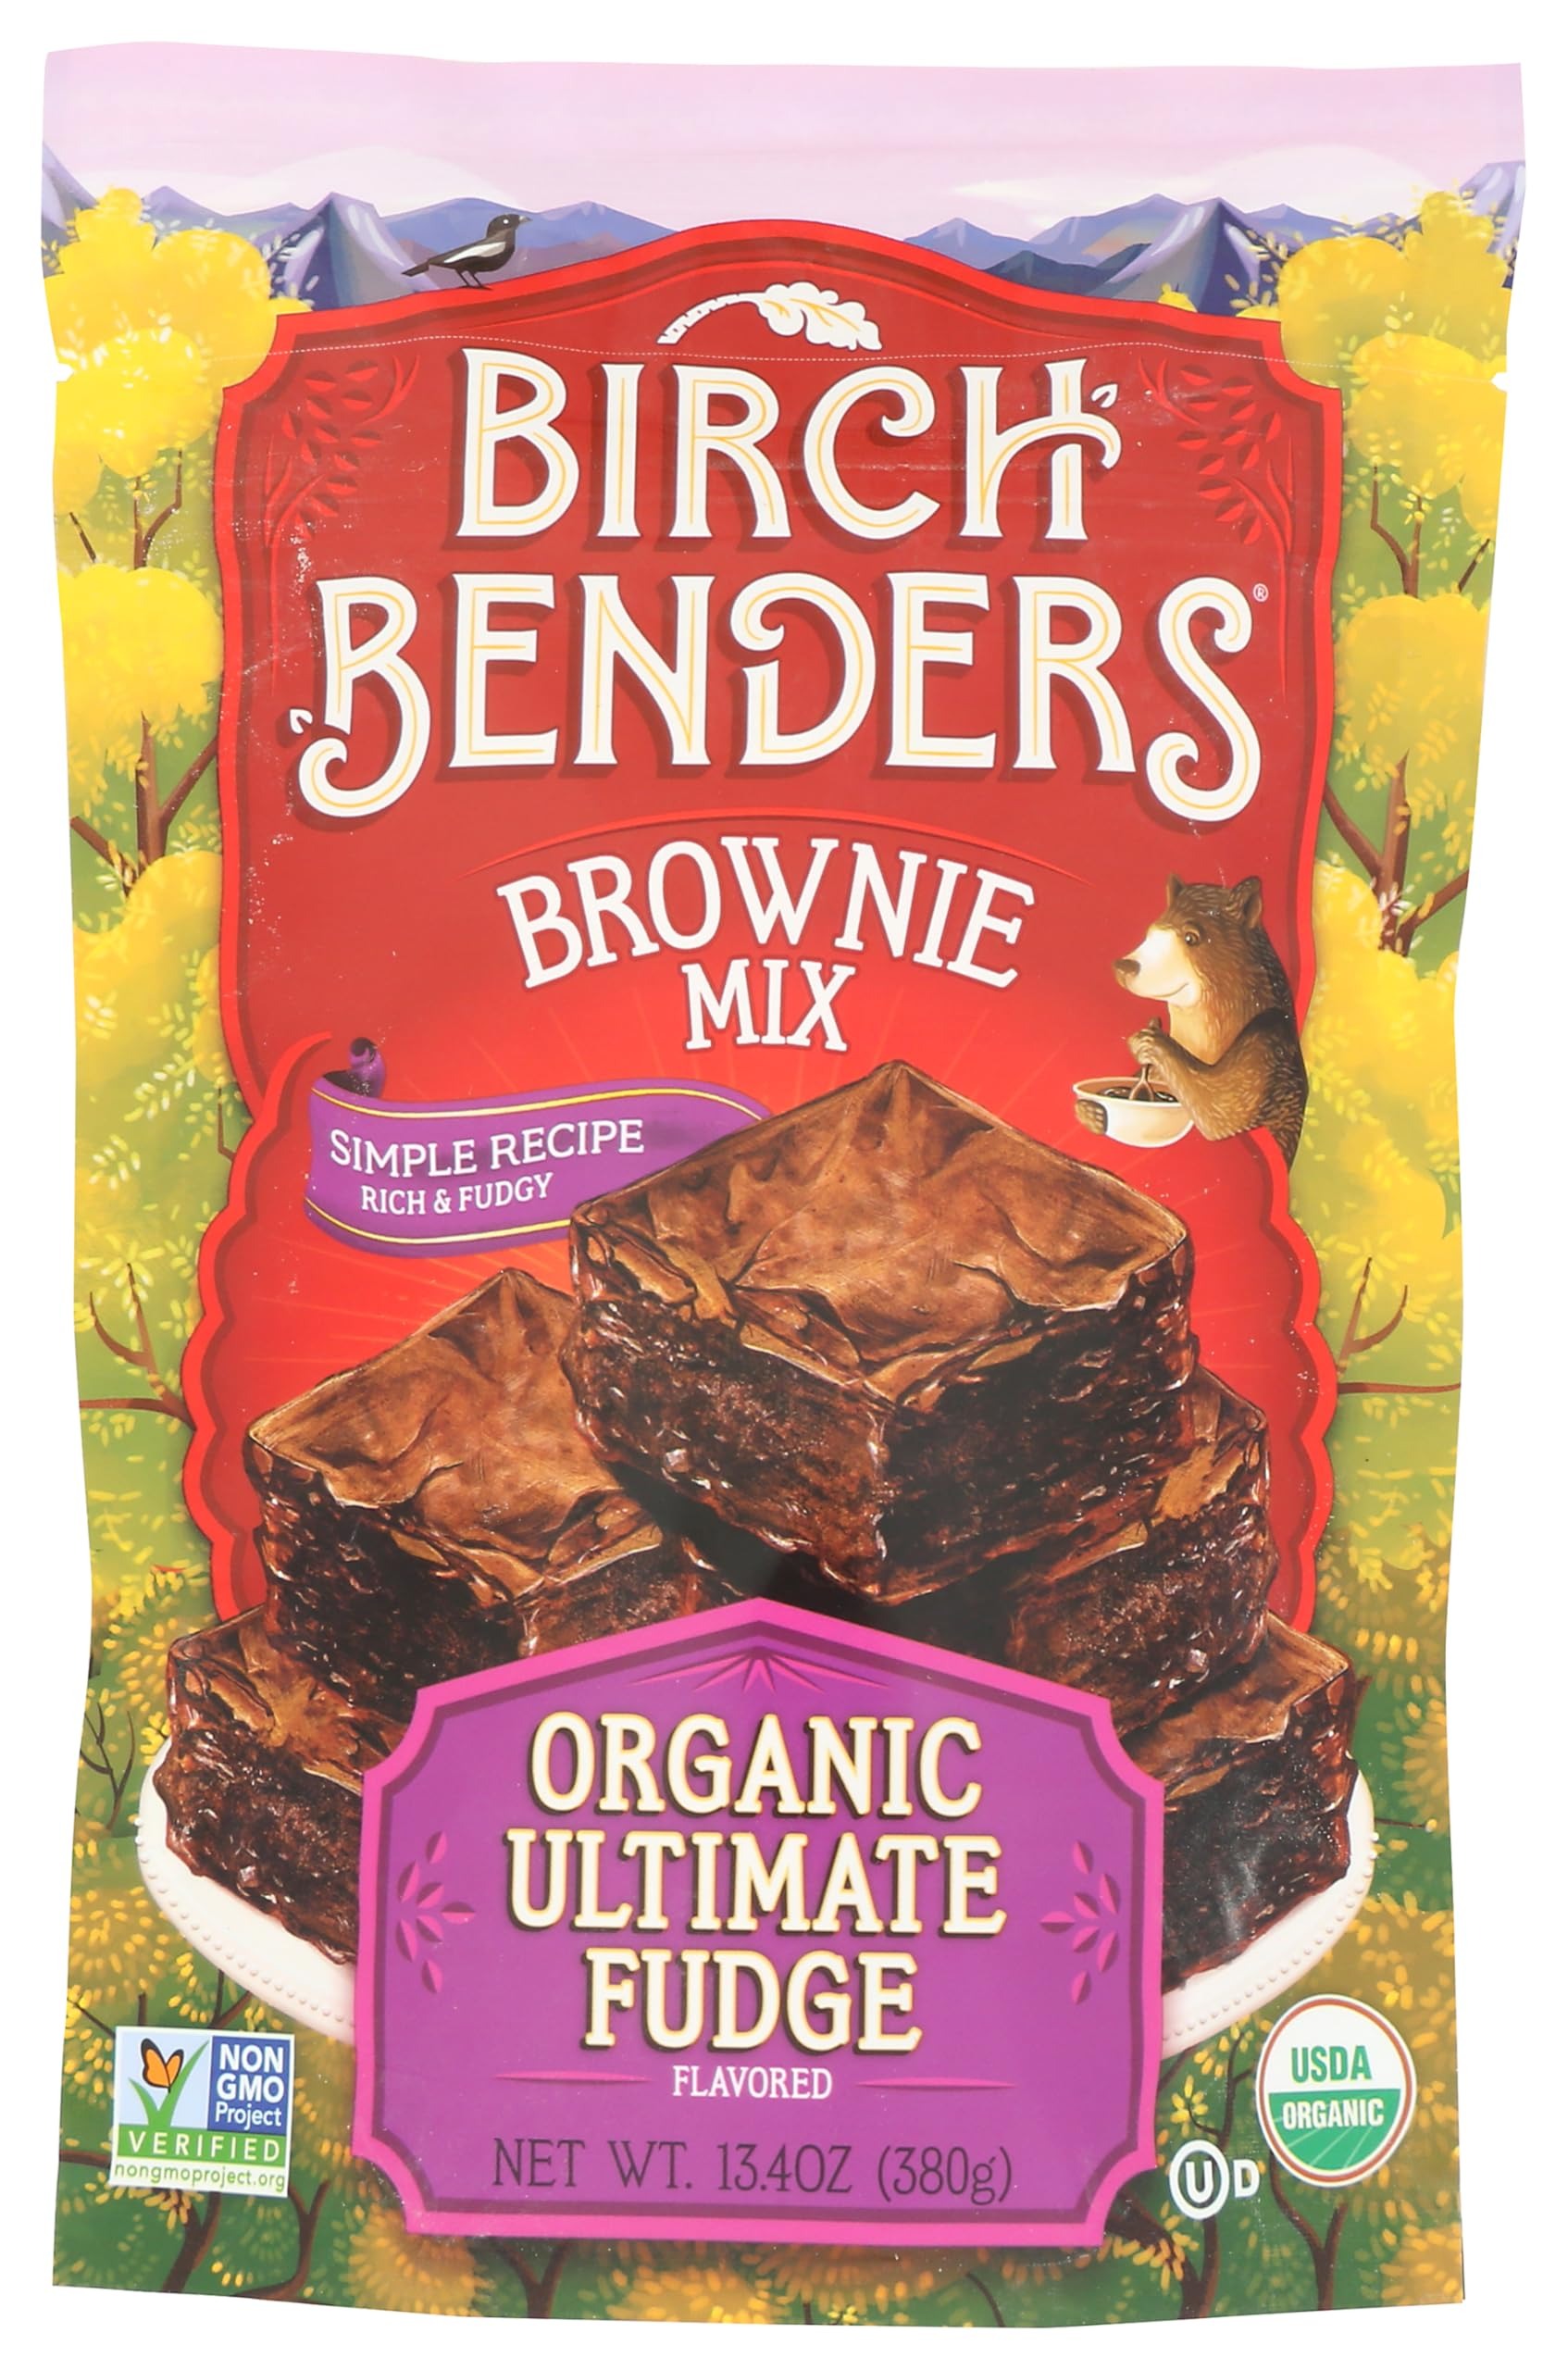
Item Name: Birch Benders Organic Ultimate Fudge Brownie Mix, 13.4 OZ
Bullet Point 1: No hydrogenated fats or high fructose corn syrup allowed in any food
Bullet Point 2: No bleached or bromated flour
Bullet Point 3: No synthetic nitrates or nitrites
Product Description: Baking
Value: 13.4
Unit: Ounce

Price: 5.495